Jesse Bromwich

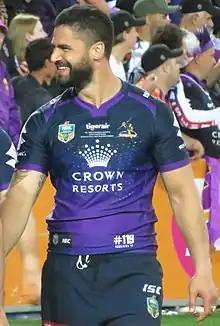
Bromwich in 2017

On 7 March 2017, Bromwich re-signed with the Melbourne club for a further three years to keep him at the club until the end of 2020.